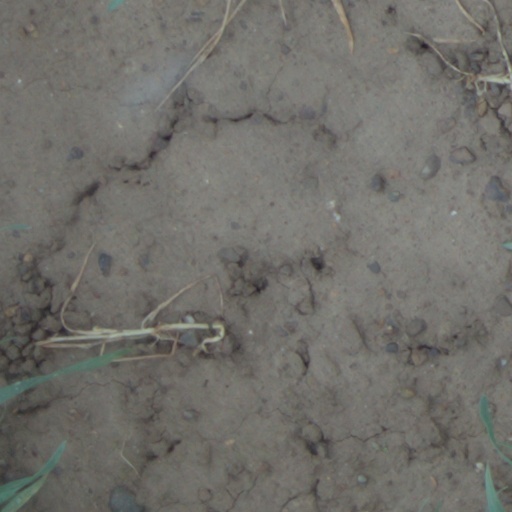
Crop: wheat